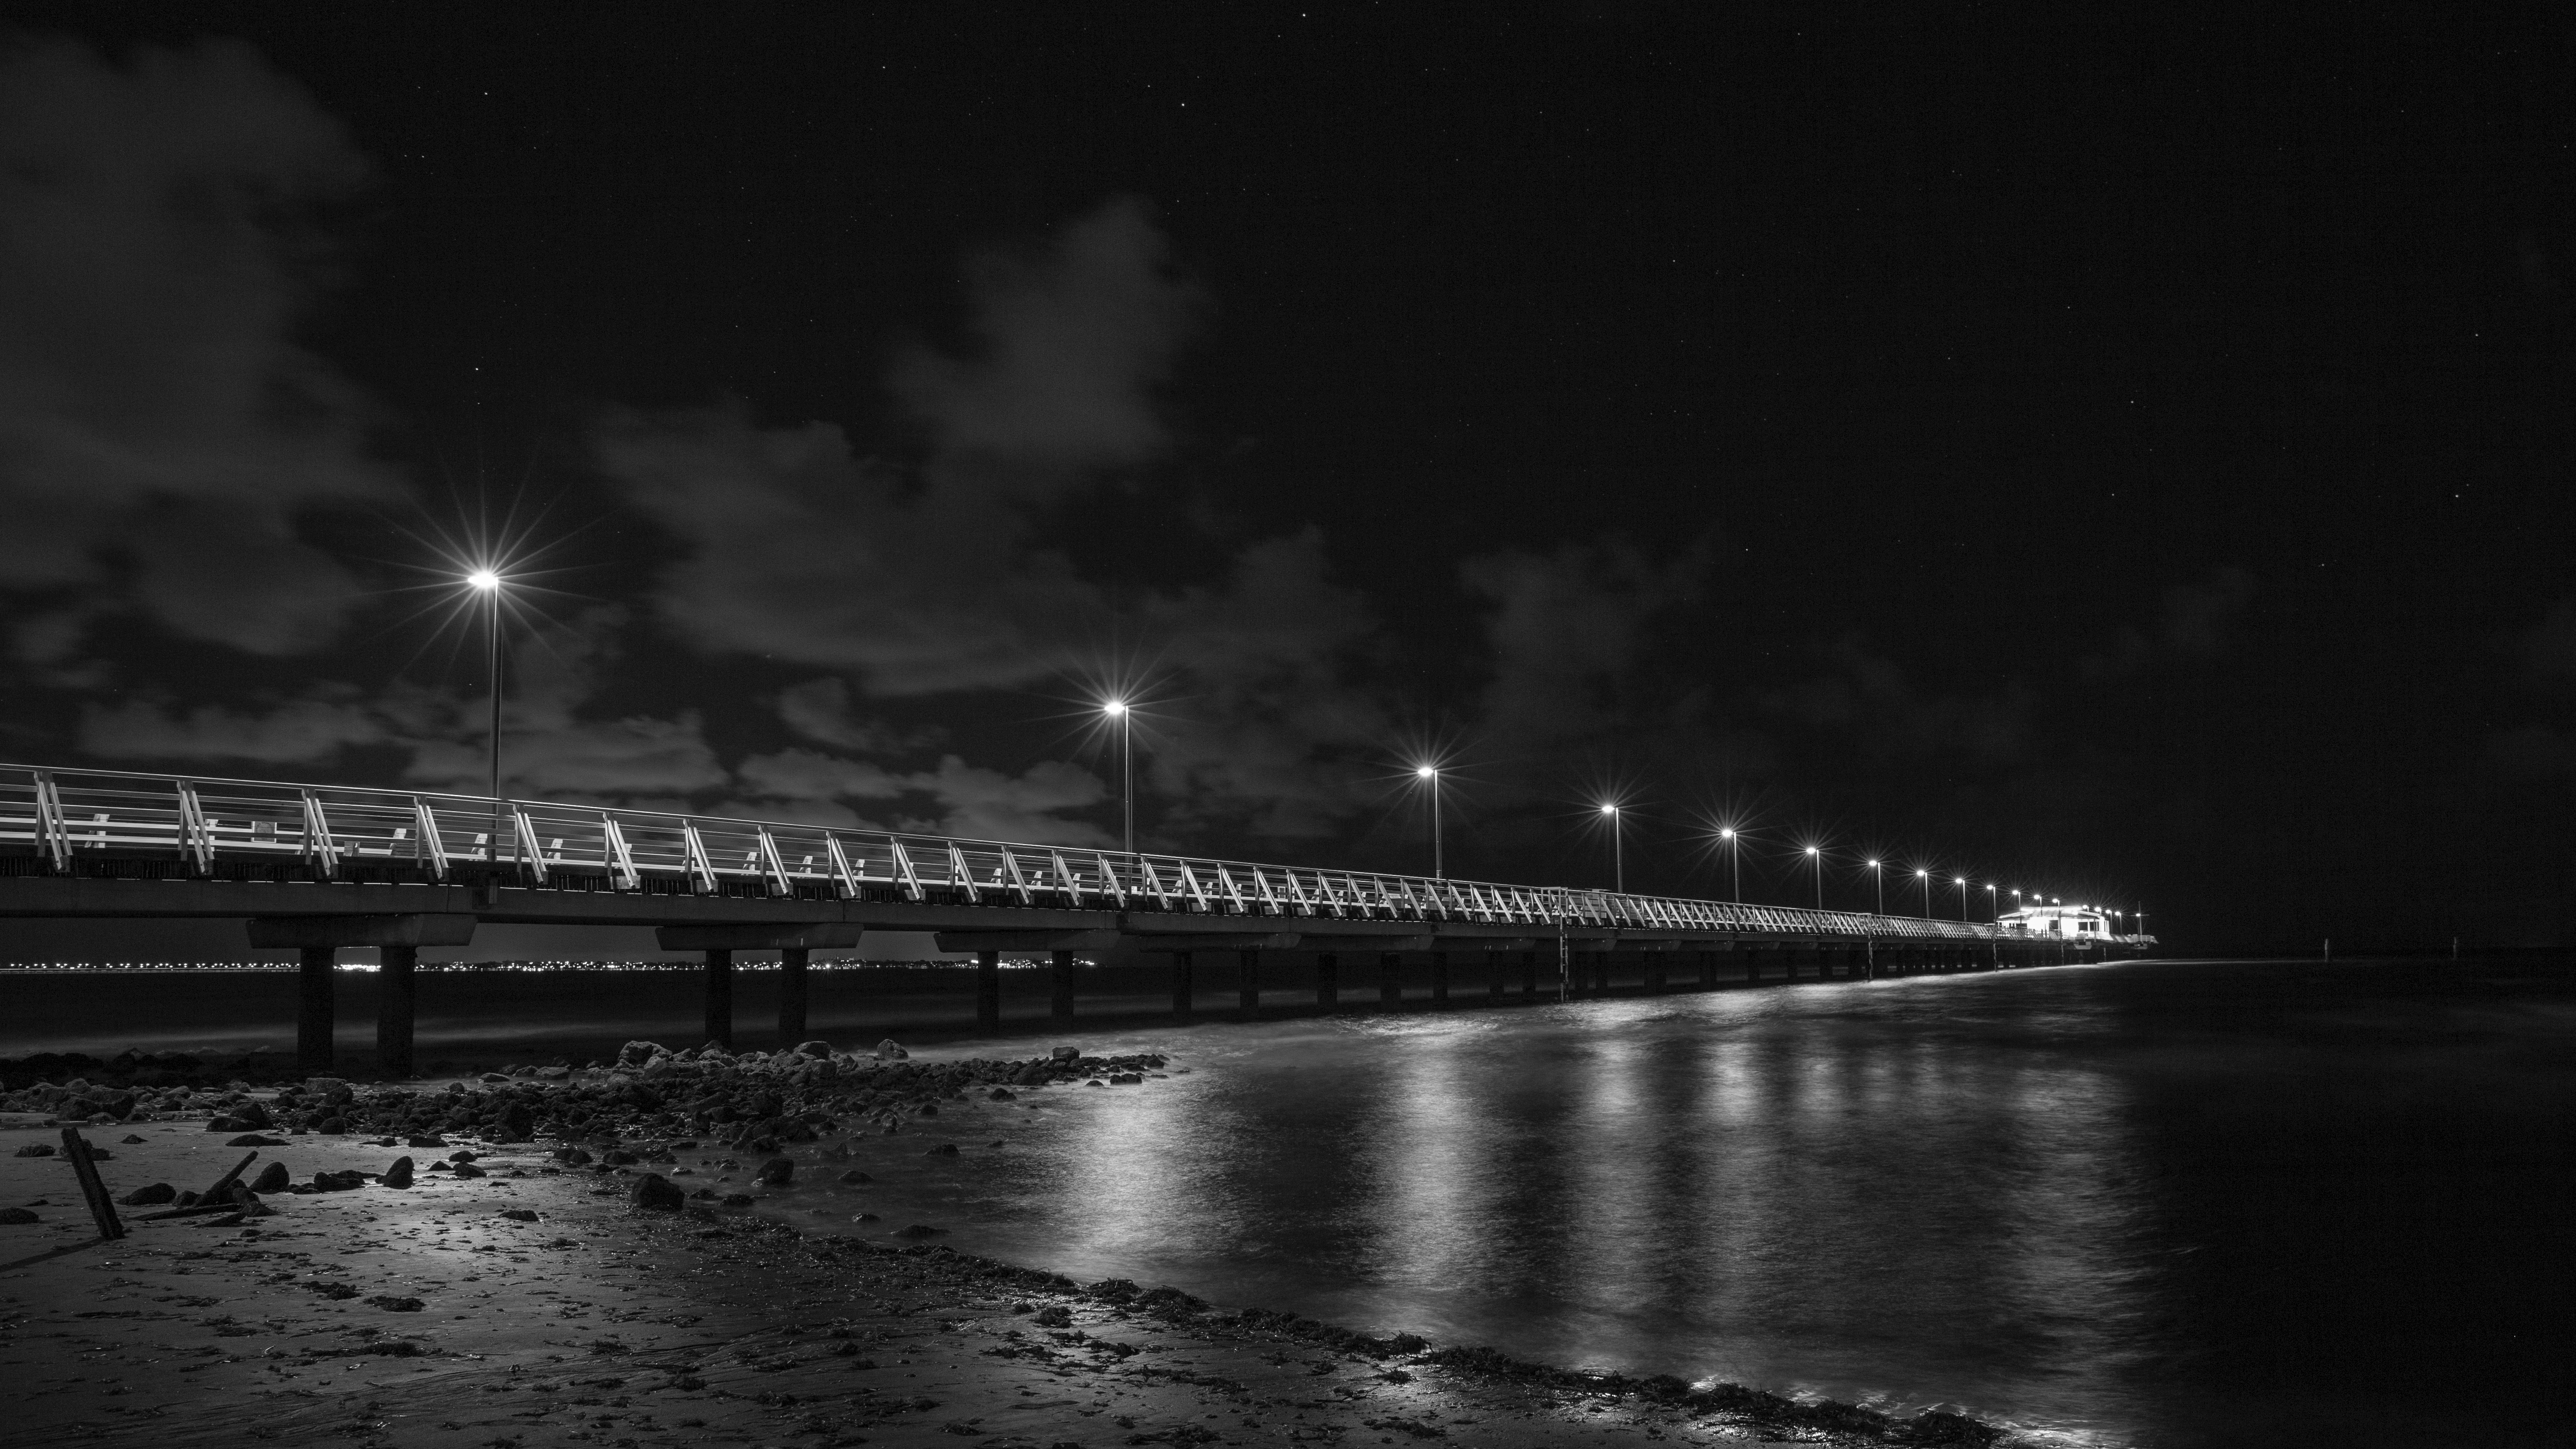
landscape, night, dark, stars, clouds, jetty, water, rocks, lights, reflections, australia, white, black, nature, black and white, reflection, atmosphere, sky, darkness, monochrome photography, light, photography, bridge, atmosphere of earth, structure, river, phenomenon, monochrome, lighting, evening, fixed link, midnight, cloud, horizon, computer wallpaper, metropolis, sea, cityscape